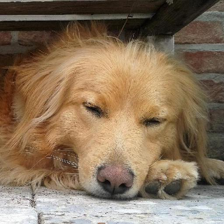
Label: animals